2017 O'Reilly Auto Parts 500

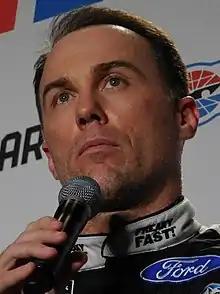
Kevin Harvick scored the pole position.

Kevin Harvick scored the pole for the race with a time of 27.217 and a speed of .